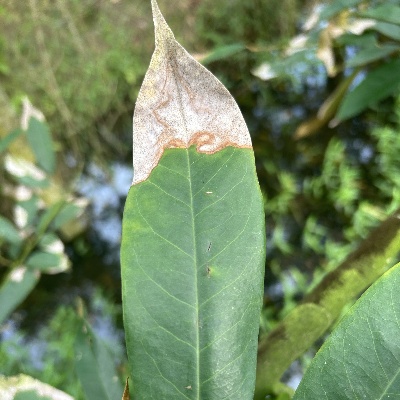
Label: Leaf_Colletotrichum